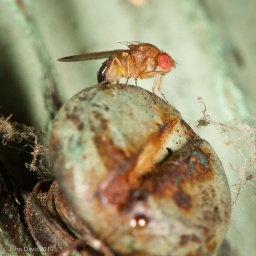
A male Spotted-wing fruit fly surveying his kingdom. The head of the screw is 7 mm in diameter.